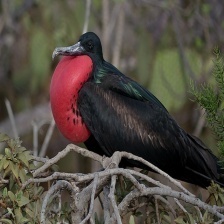
Species: FRIGATE
Scientific name: FREGATIDAE